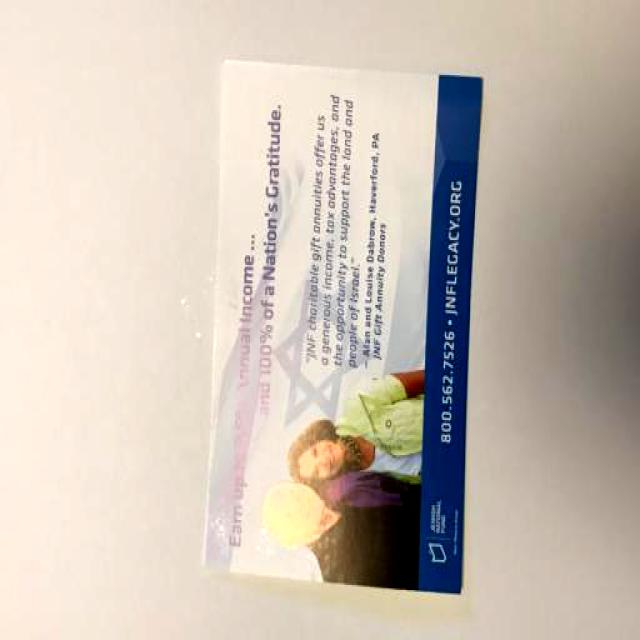
Label: Paper